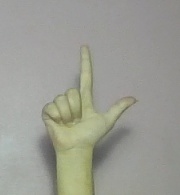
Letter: laam